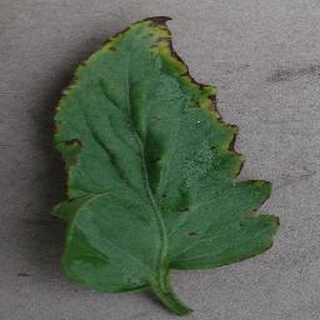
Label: tomato_bacterial_spot